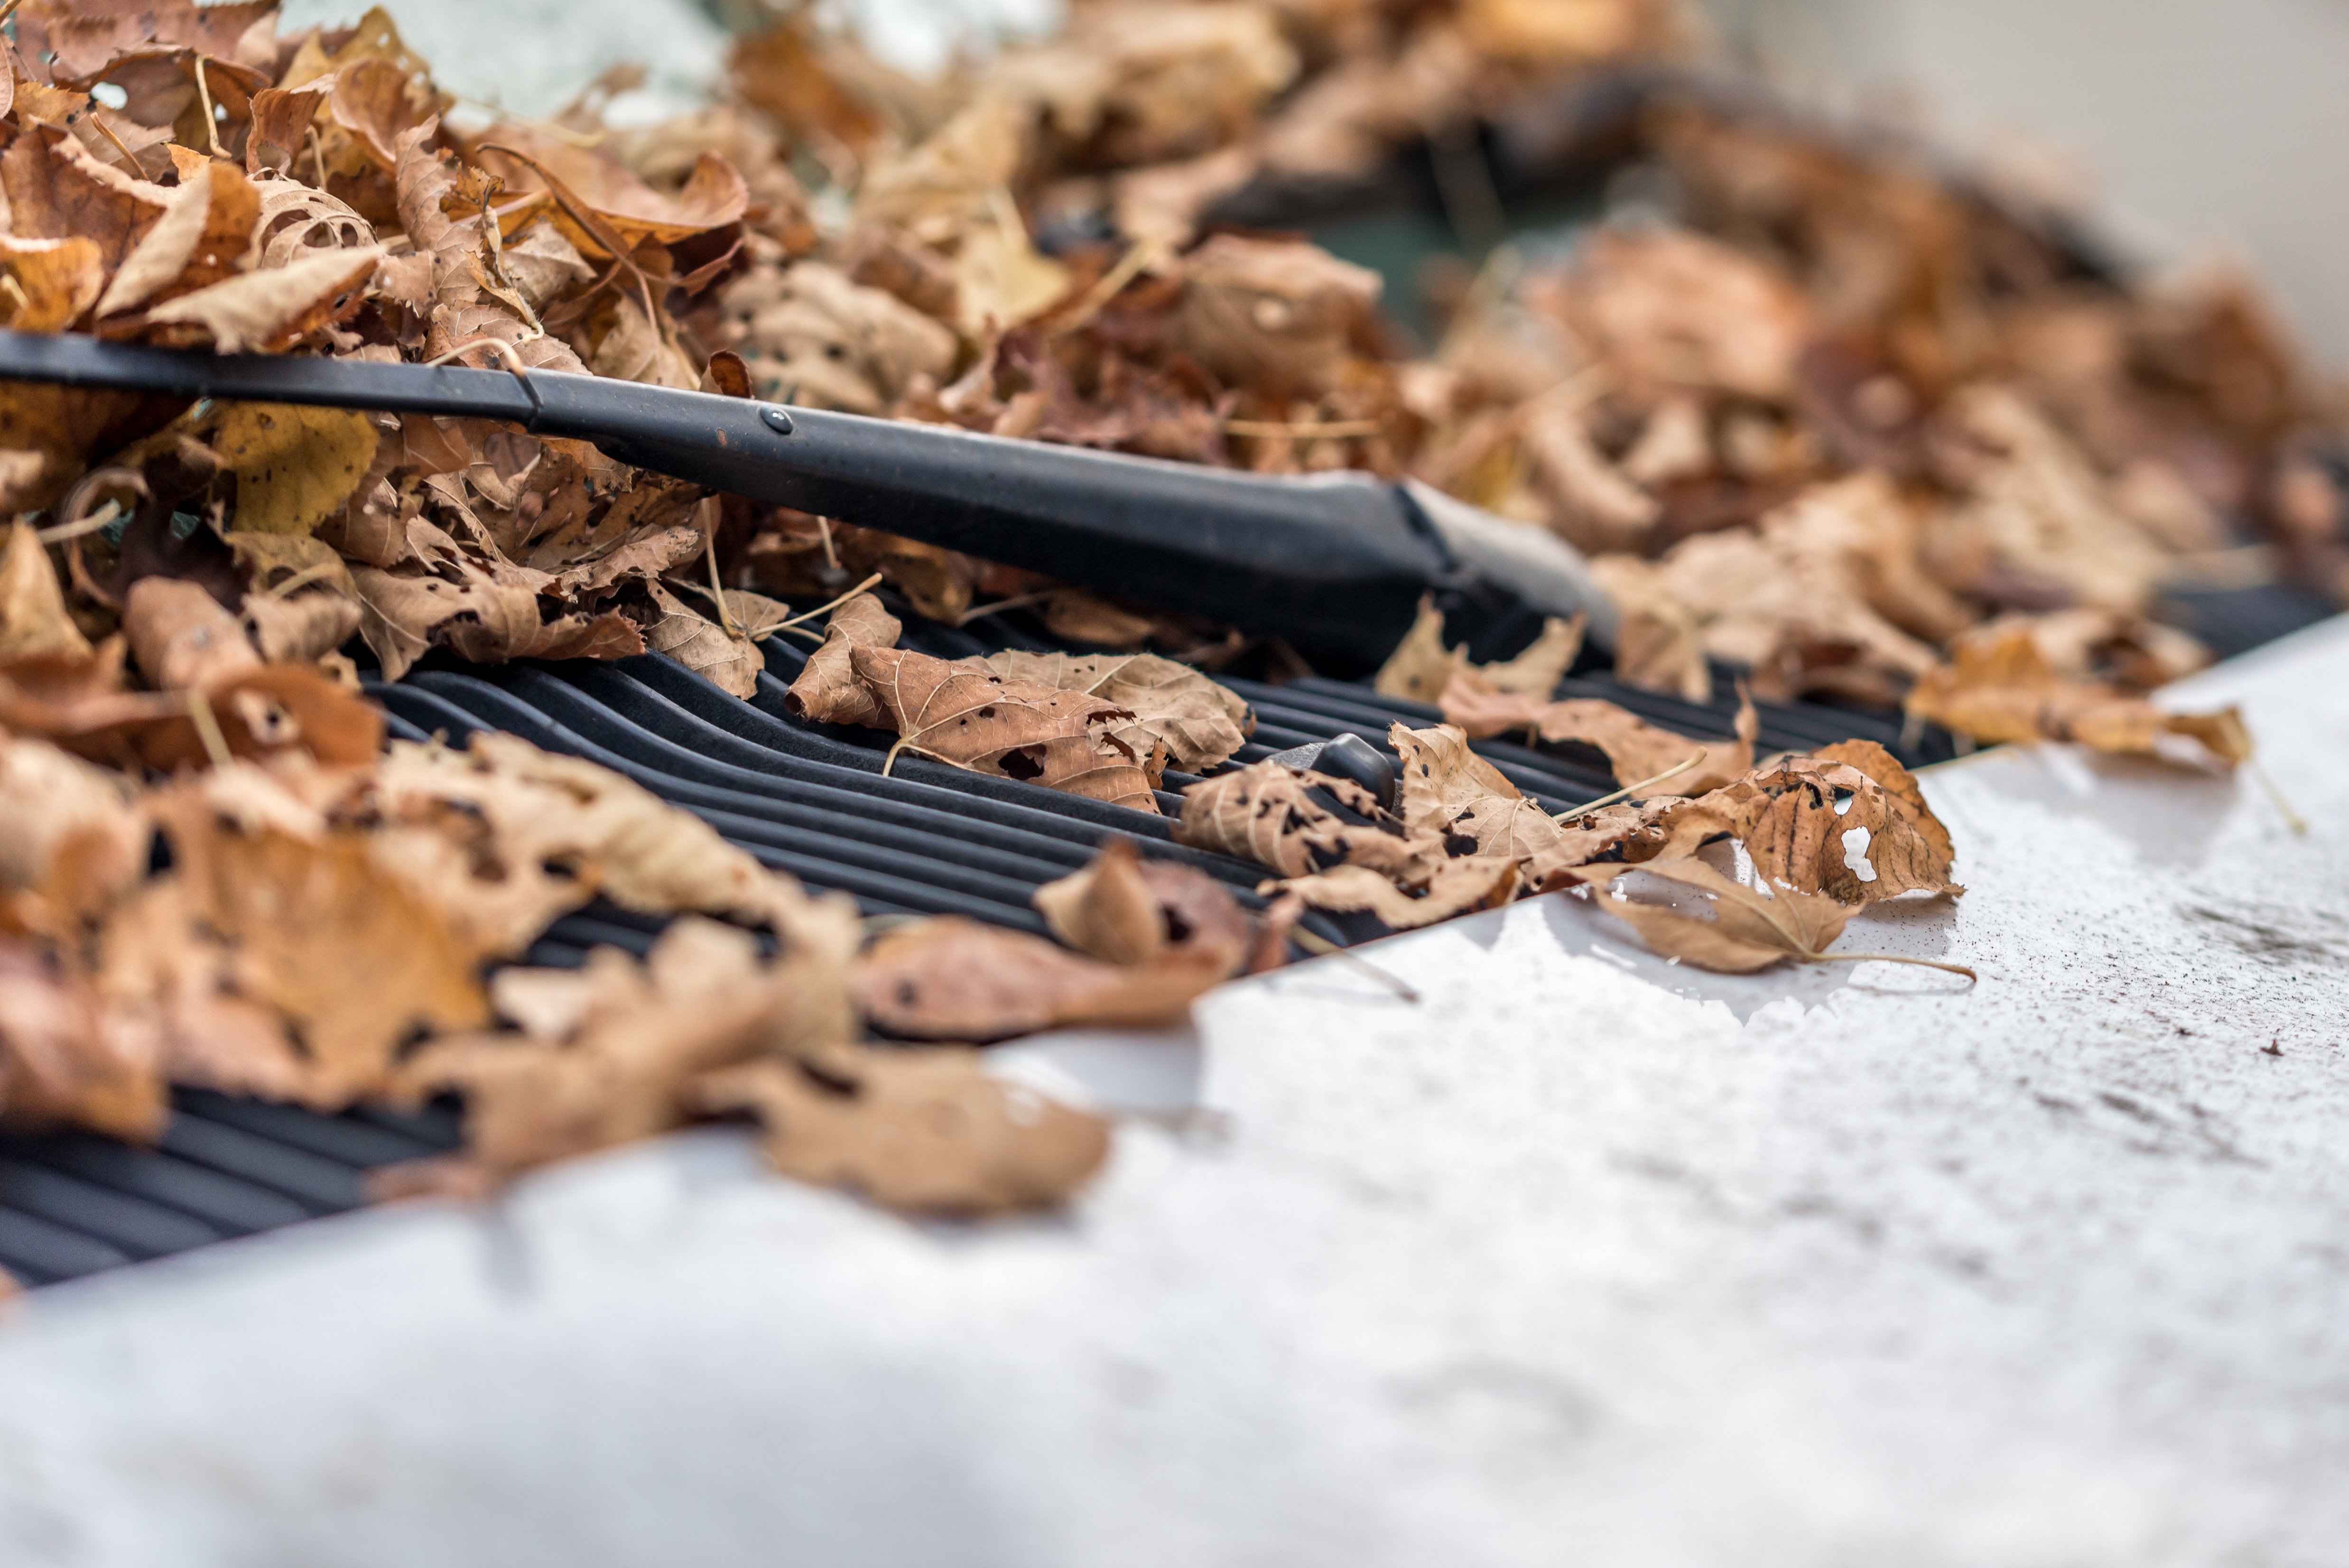
wood, leaf, flower, meal, food, produce, breakfast, chocolate, baking, dessert, flavor, snack food